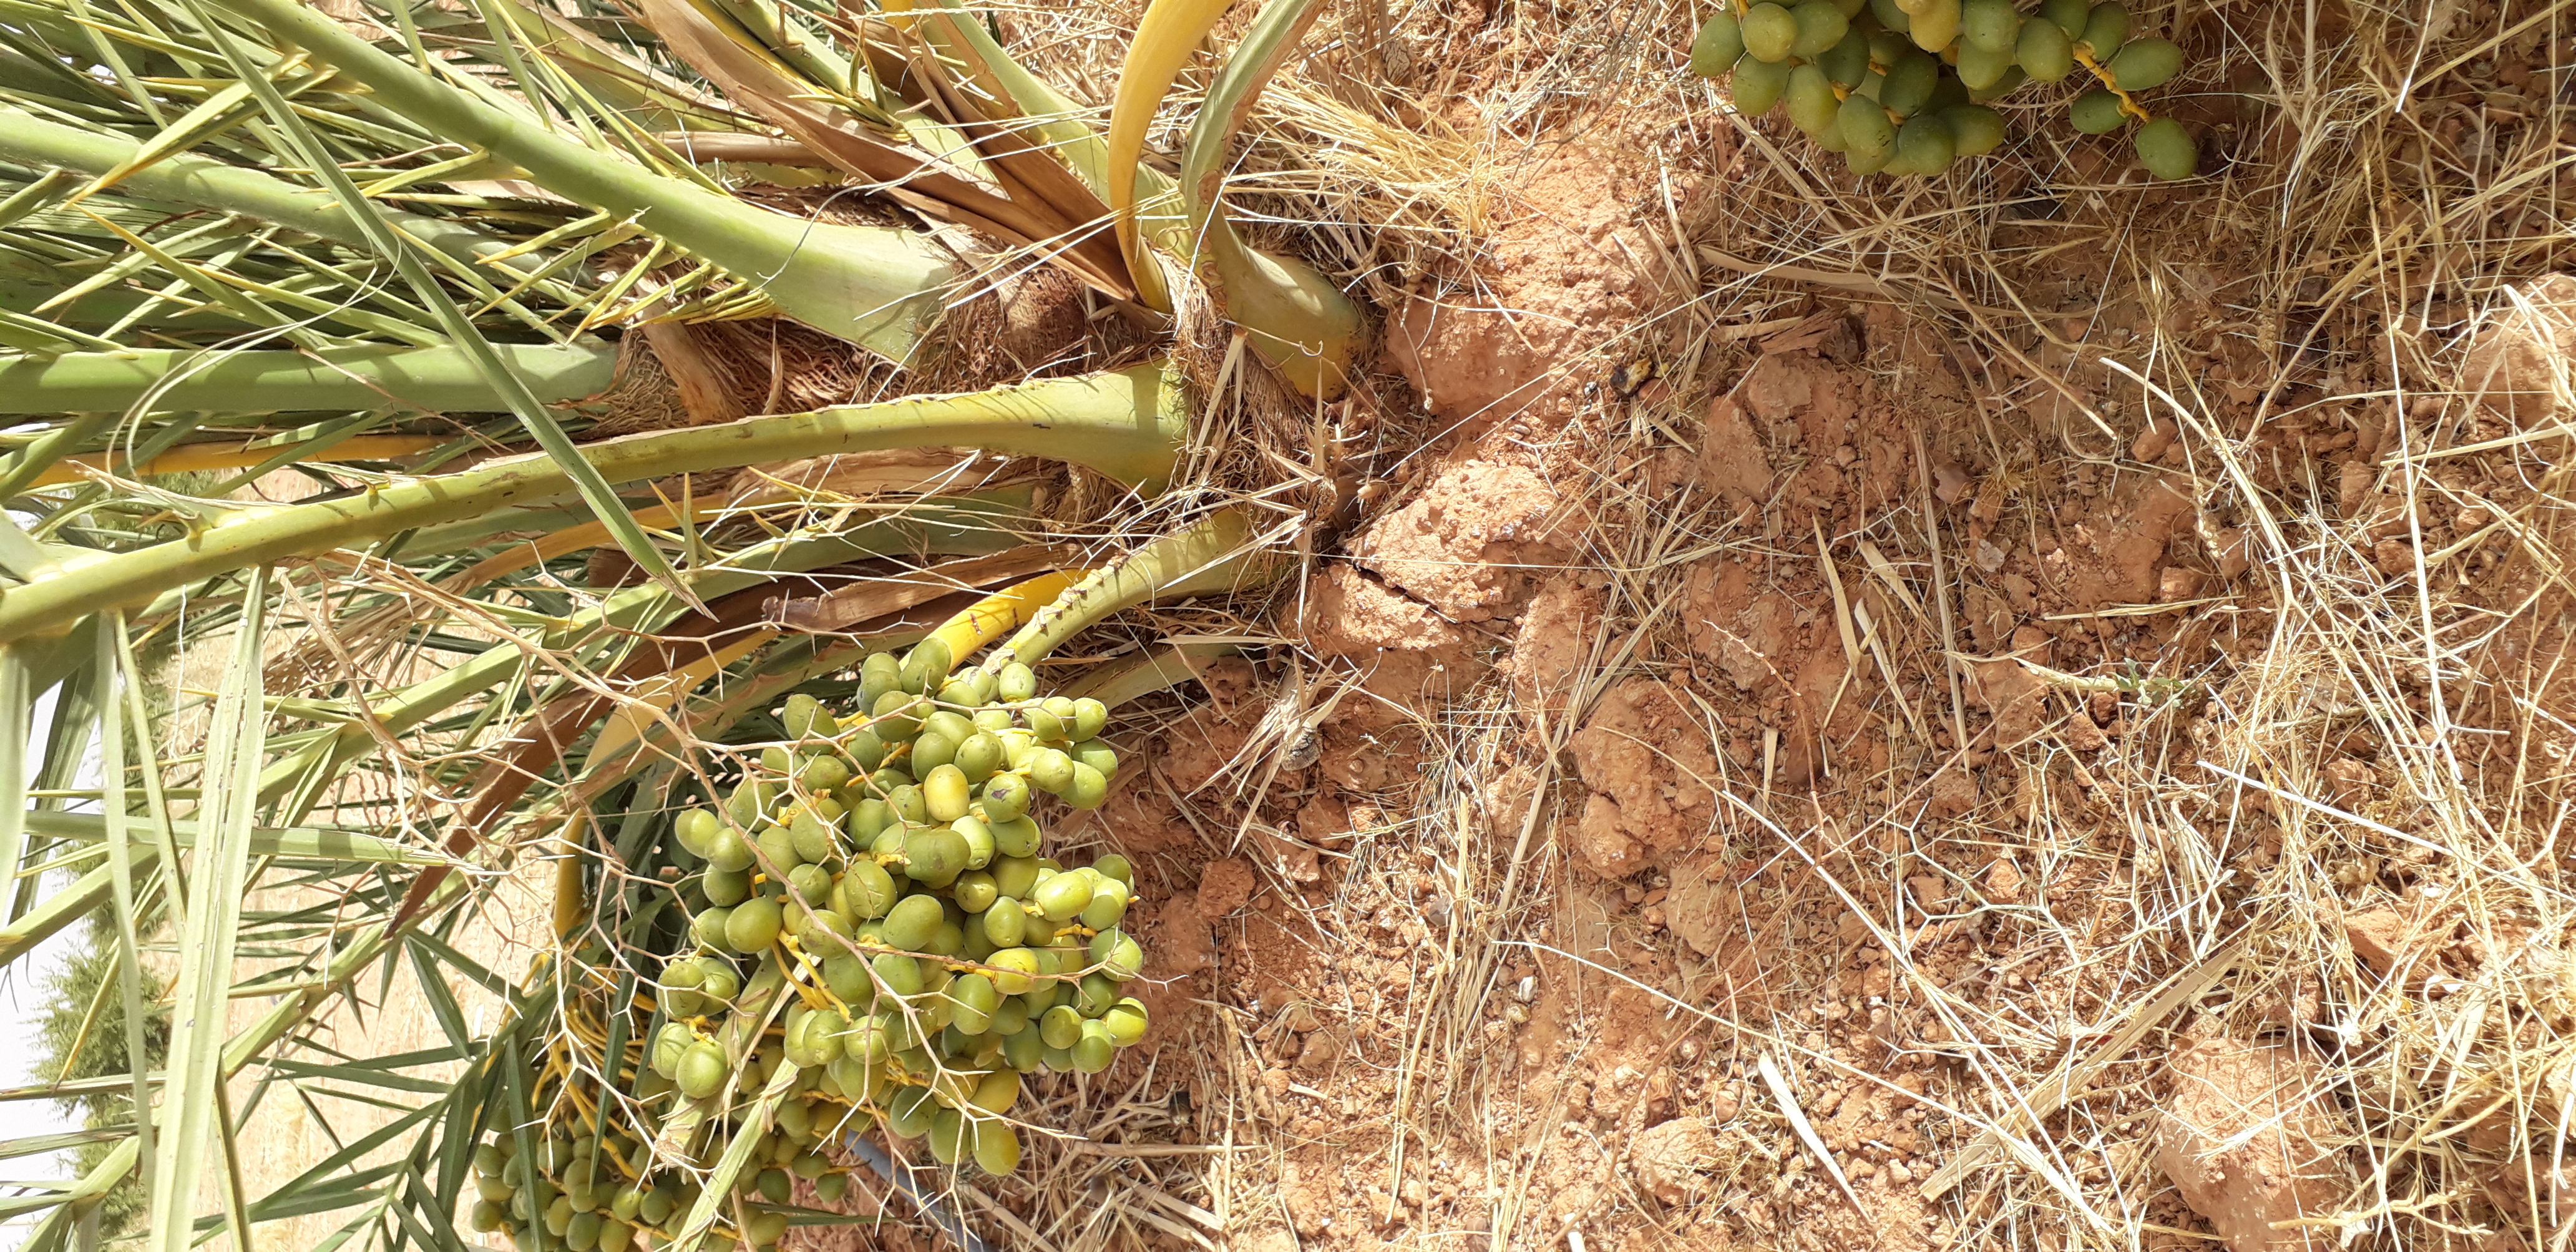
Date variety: kholt